Trams in Belgrade

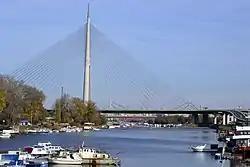
Ada Bridge, operational since 2012, crossed by the tram tracks in 2019

When a new bridge across the Sava was planned, it was planned to have both the auto carriageways and tram tracks. The bridge was built from 2008 to 2011 and was open for the car transport on 1 January 2012, but the tram tracks were not placed across it. Only in 2016, city officials announced that the first trams will cross over the bridge in 2017. But a request for tender, concerning the construction of the tram tracks over the bridge, was distributed by the city government only in December 2016, and it failed. It was repeated in December 2017. The project includes of a new, dual gauge tracks, with connections to the existing routes in New Belgrade and Banovo Brdo. If the tender is successful (deadline is January 2018), the trams may become operational in 2019.